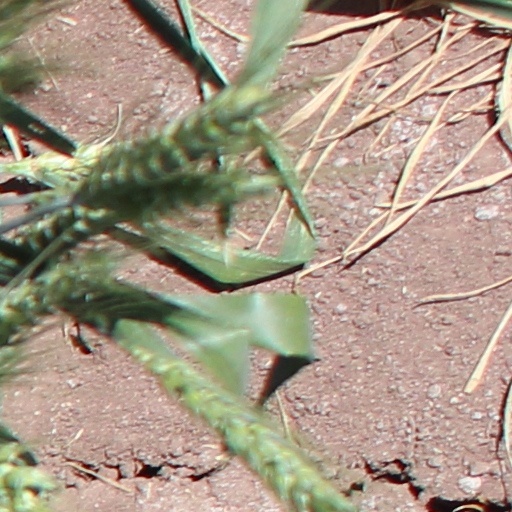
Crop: wheat